EWTN

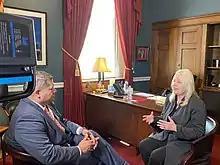
Capitol Hill reporter Erik Rosales interviewing Congresswoman Debbie Lesko in 2020

Mother Angelica hosted her own show, "Mother Angelica Live", until suffering a major stroke and other health issues in September 2001. Repeats now air as either the "Best of Mother Angelica Live" or "Mother Angelica Live Classics". From then until her death on Easter Sunday of 2016, she led a cloistered life at the Shrine of the Most Blessed Sacrament in Hanceville, Alabama.